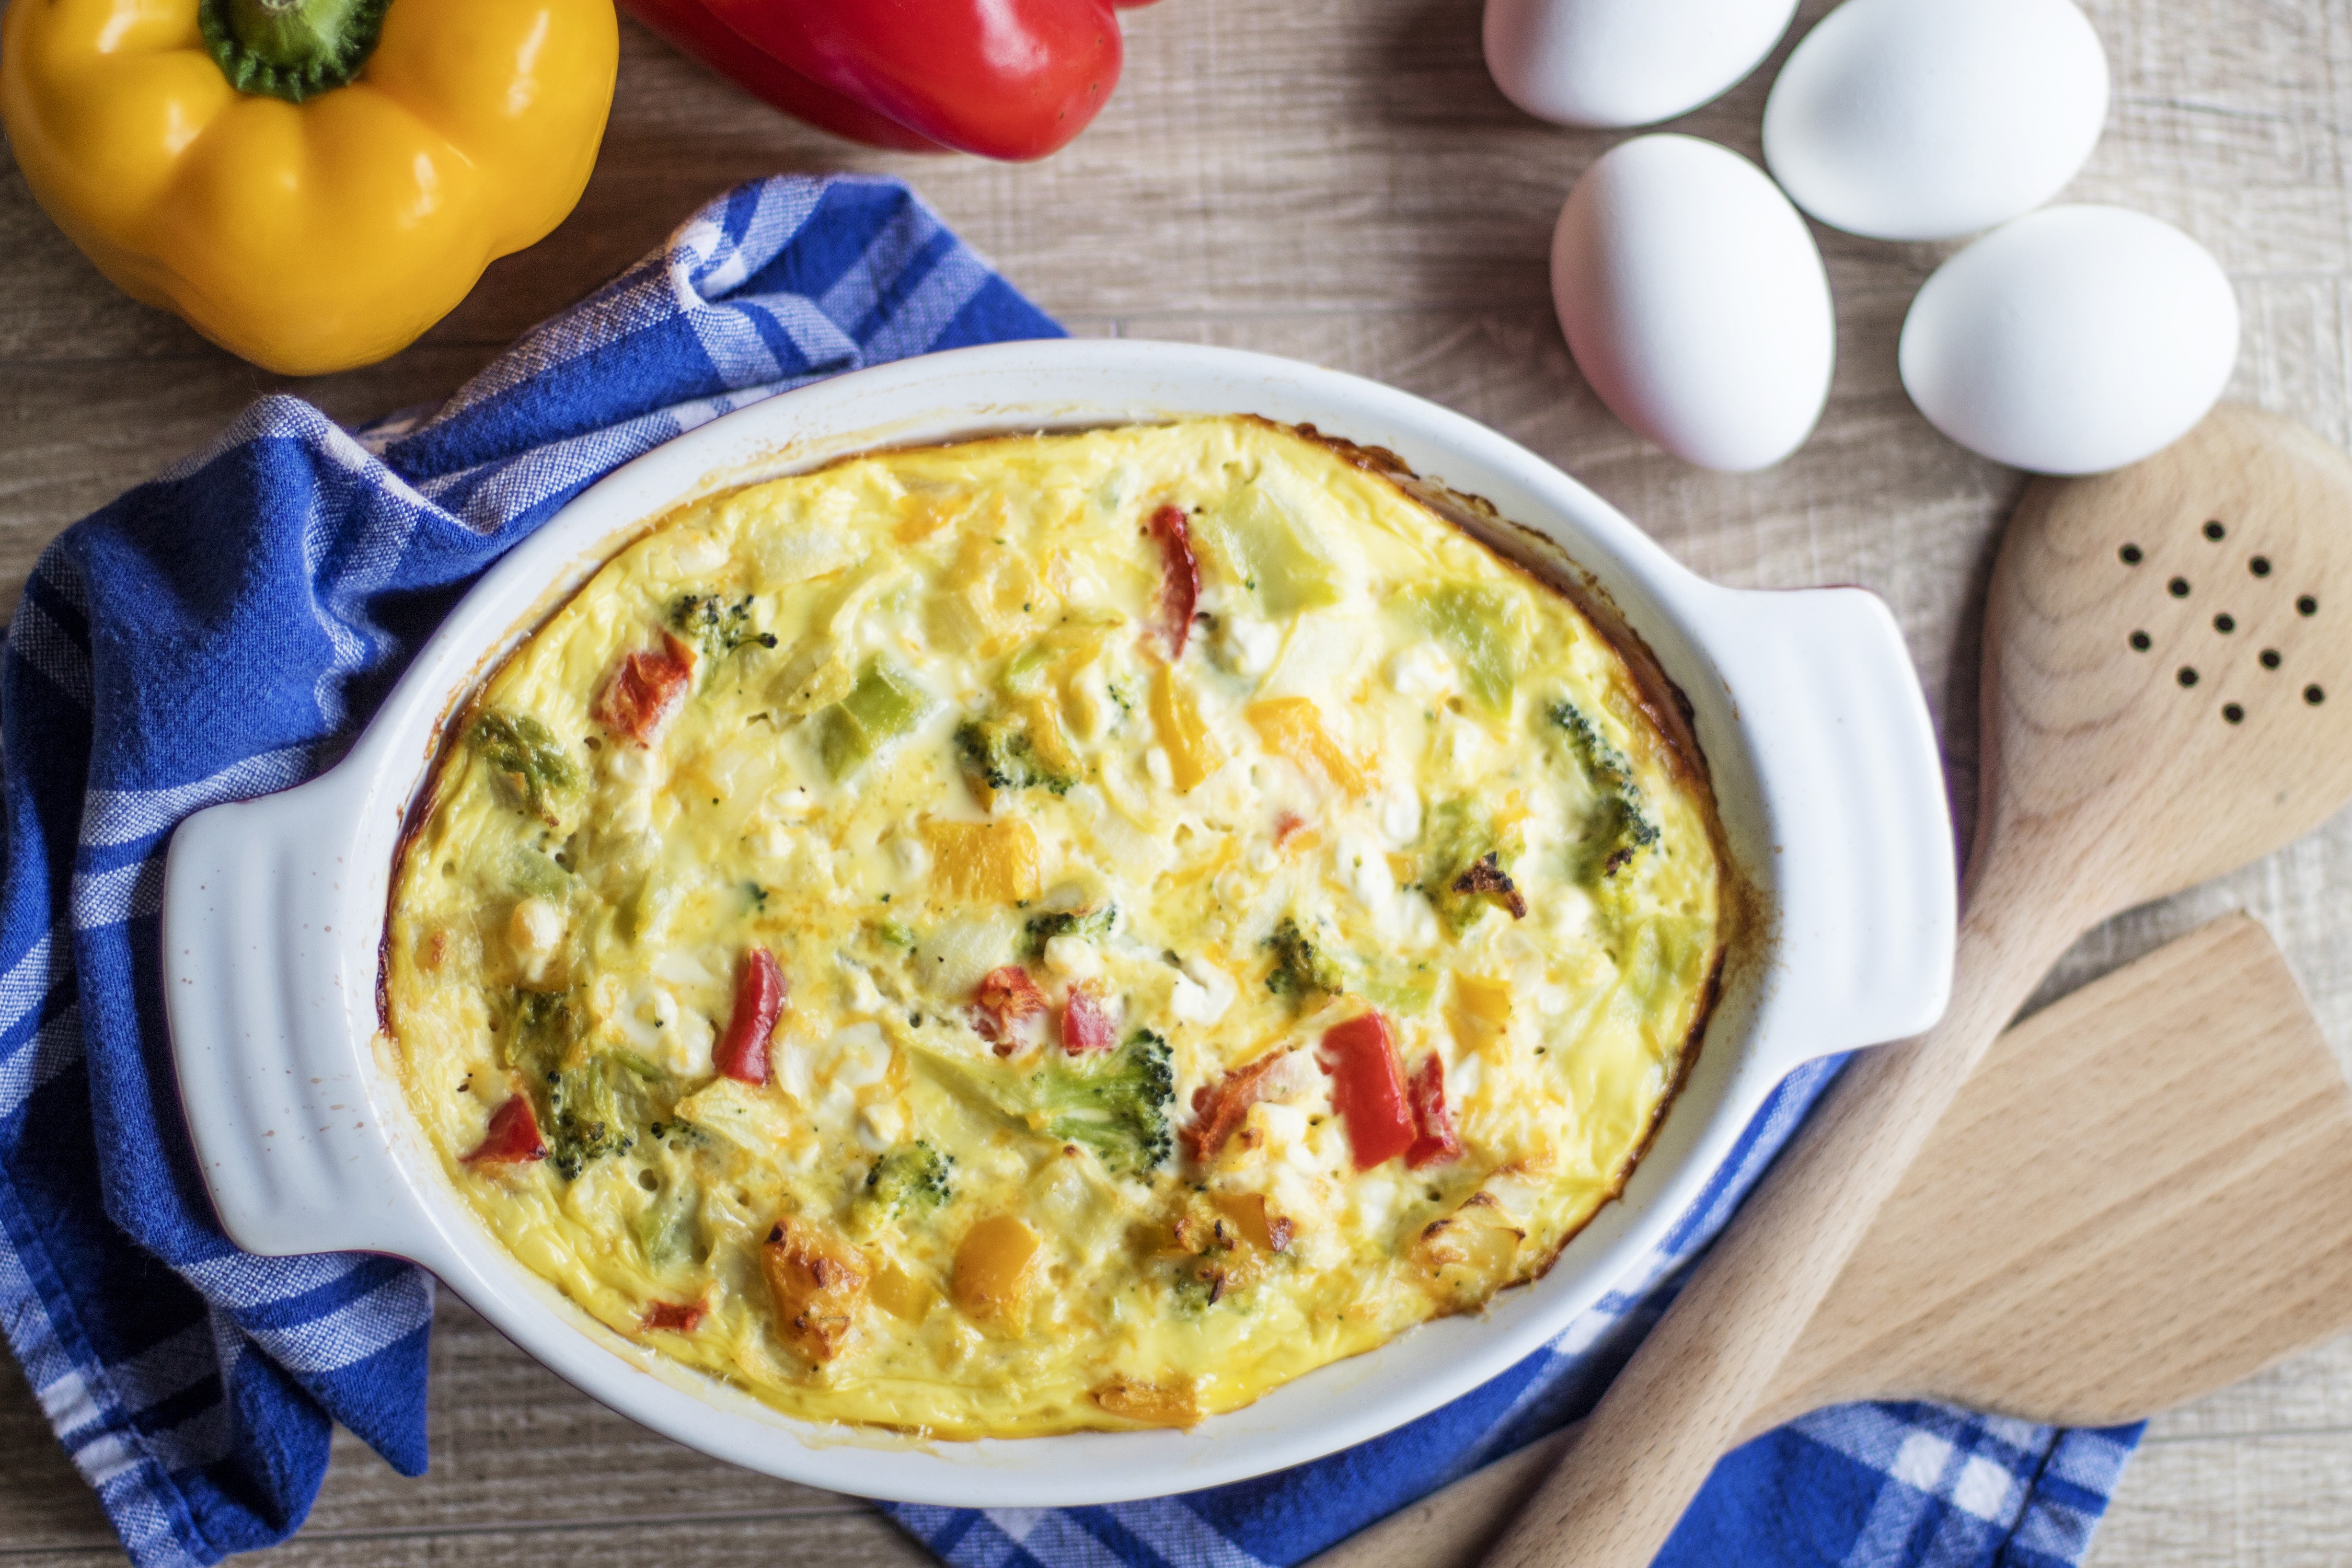
dish, food, cuisine, ingredient, tartiflette, frittata, produce, quiche, recipe, Tomato omelette, Zapiekanka, side dish, gratin, italian food, vegetable